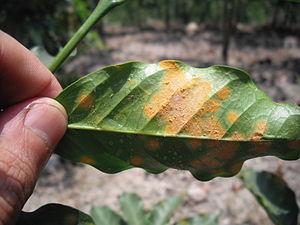
La caféiculture est considérée comme une activité économique importante en Colombie. Différentes versions existent sur les origines du café en Colombie, la plus probable étant celle du jésuite espagnol José Gumilla parue dans son livre El Orinoco Ilustrado. La première grande étape du café colombien, comprise entre 1850 et 1910, permet à la caféiculture de s'étendre à travers le pays, notamment avec la colonisation antioquienne initiée à partir de 1890. C'est d'ailleurs grâce à cette dernière que le café, dont la culture est alors entreprise par des petits paysans indépendants, devient réellement un important produit d'exportation. Par la suite, et ce jusqu'à la Seconde Guerre mondiale, les cultures se concentrent sur les départements d'Antioquia, de Tolima et du Caldas. Dans cette région qui sera appelée l'Eje cafetero, le pourcentage de café produit au niveau national atteint ainsi 47 % au début des années 1930. Durant cette même période, la Colombie devient le deuxième exportateur mondial de café derrière le Brésil.